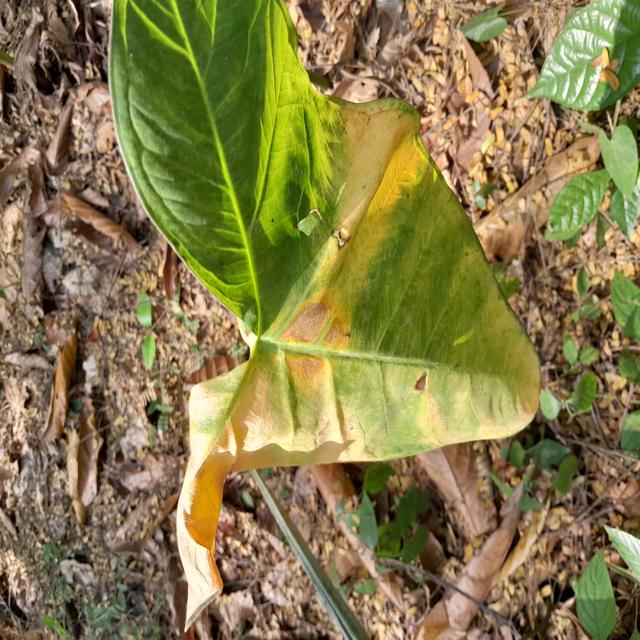
Label: Late_Blight